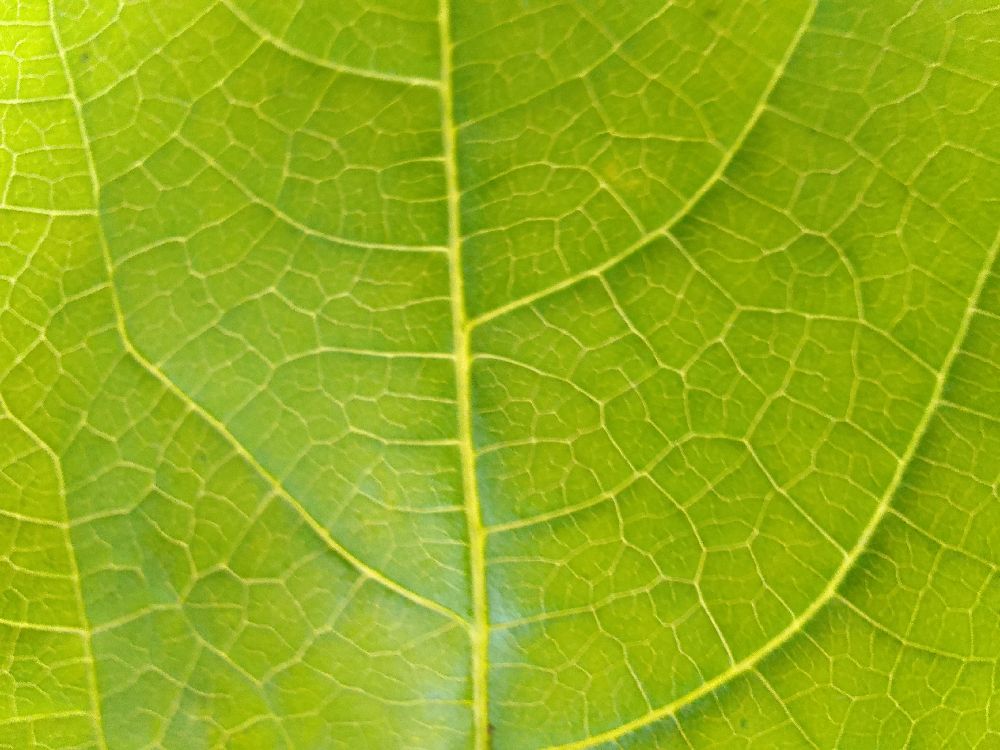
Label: healthy